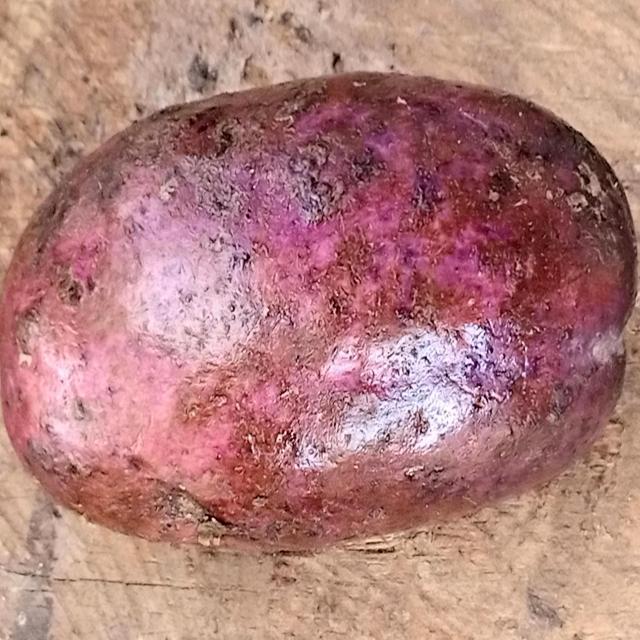
Plum grade: unripe